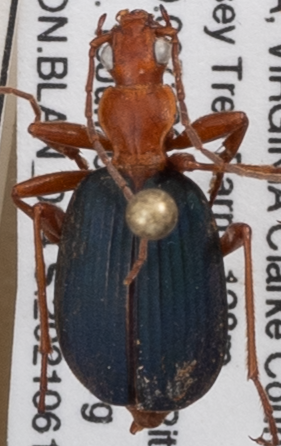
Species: Brachinus fumans
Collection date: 2021-06-15
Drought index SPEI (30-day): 0.334
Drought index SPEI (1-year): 0.39
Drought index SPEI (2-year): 0.612